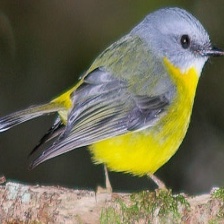
Species: EASTERN YELLOW ROBIN
Scientific name: EOPSALTRIA AUSTRALIS
ImageNet parent category: robin